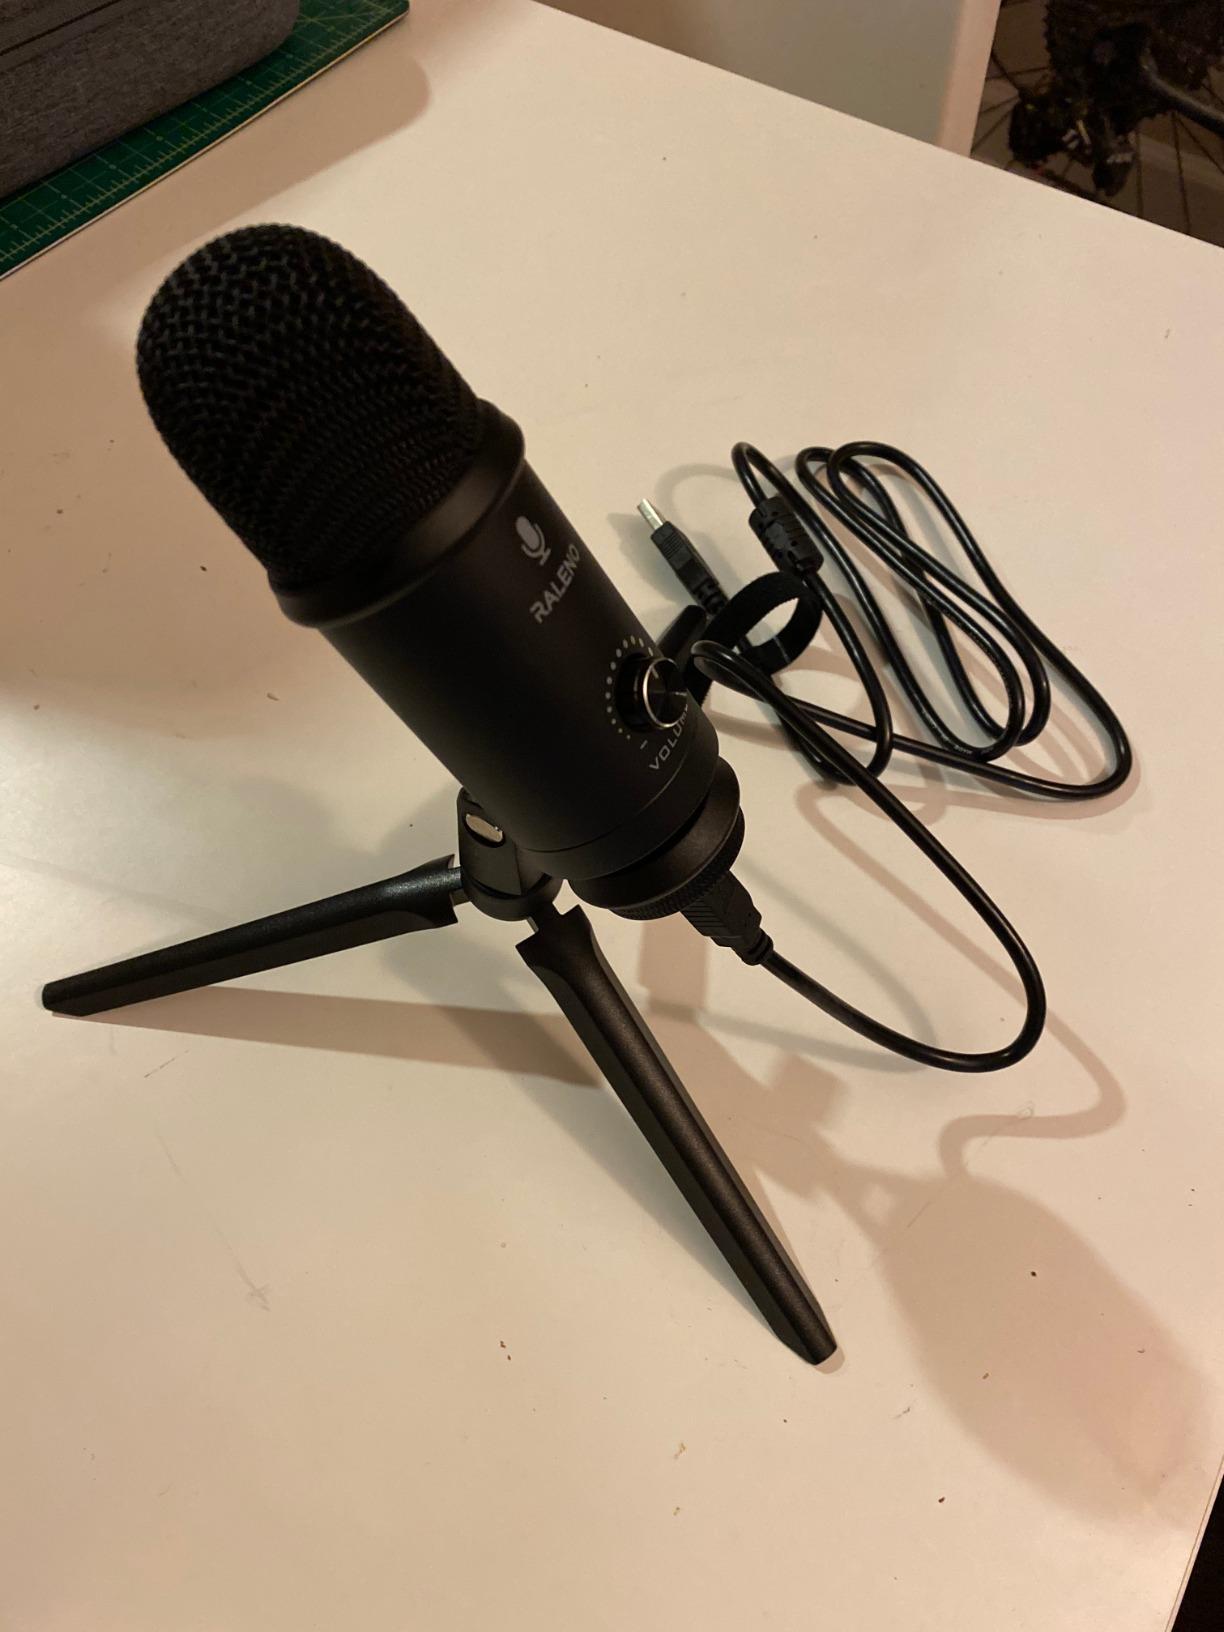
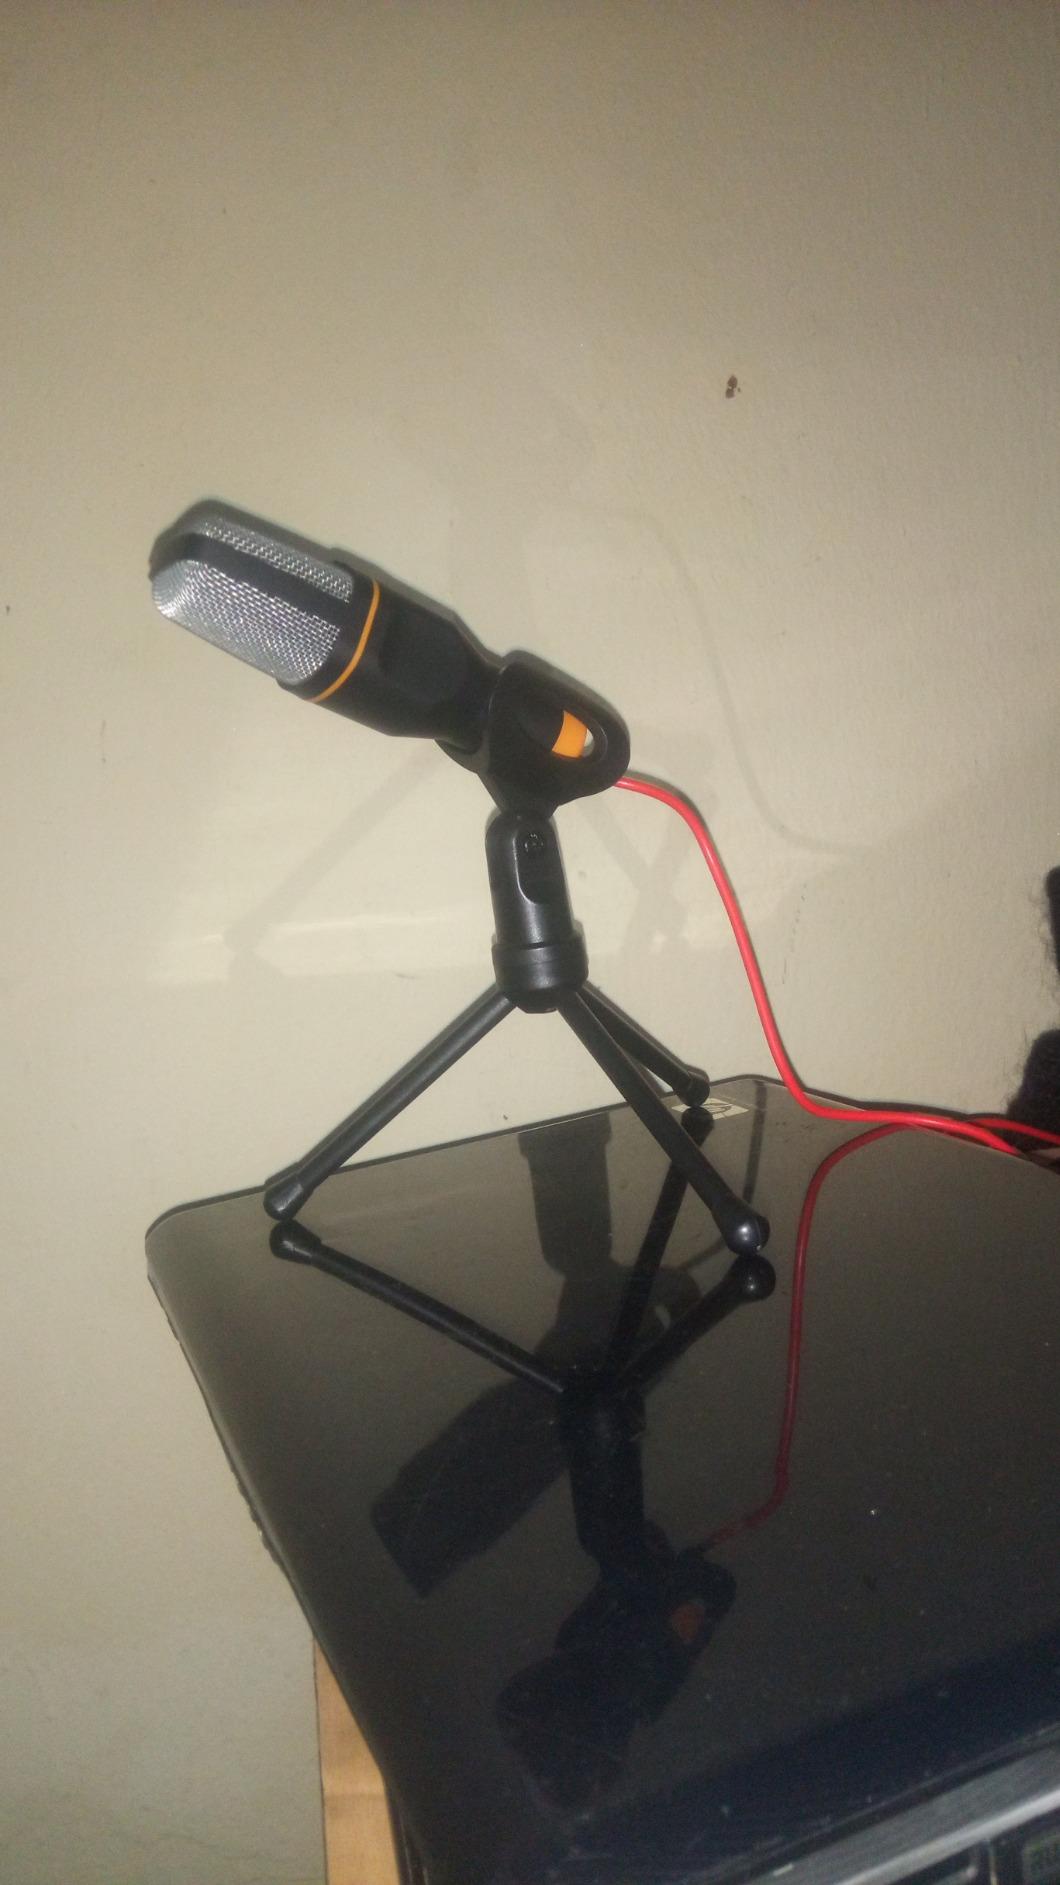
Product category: microphone
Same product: no